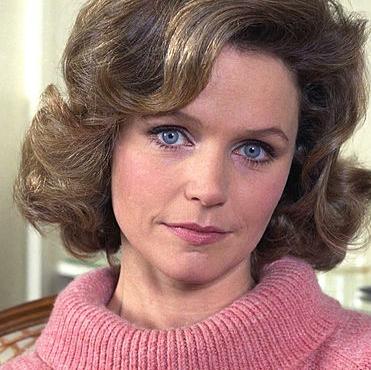
Age: 38